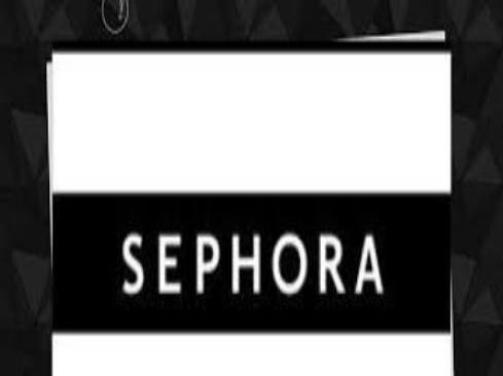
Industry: Necessities